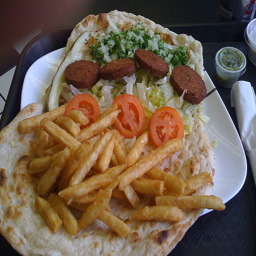
A tortilla shell with french fries, tomatoes, lettuce and sausage.
some fries and tomatoes on a white plate
A plate of food on a tray on a table.
A white plate with tortilla wrap filled with vegetables and fries.
a plate with a wrap and fries on a white plate